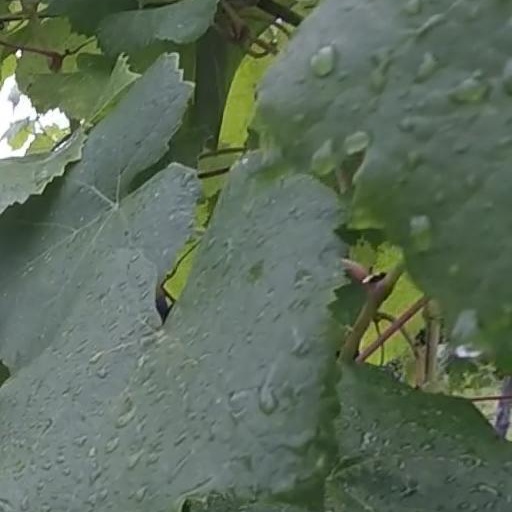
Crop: grape